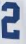
Number: 2